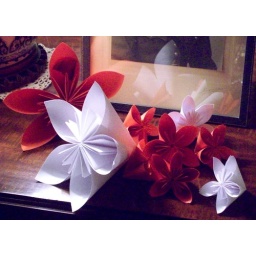
stunning paper flowers in red and white